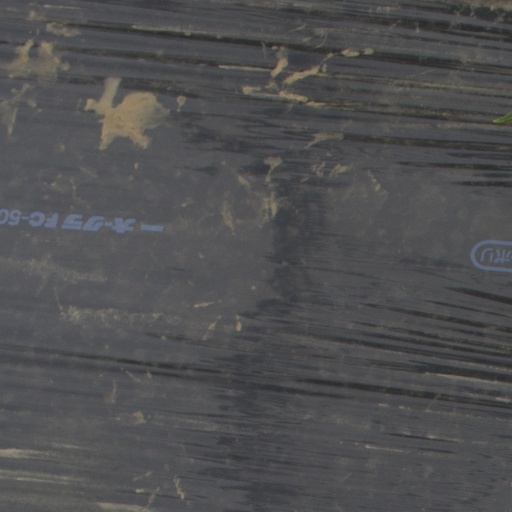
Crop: Jerusalem artichoke